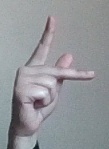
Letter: dha